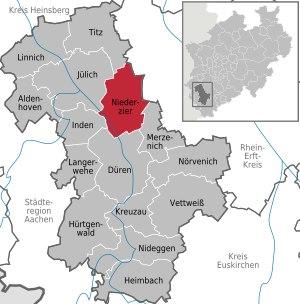
Niederzier est une commune d'Allemagne située dans l'État de Rhénanie-du-Nord-Westphalie. Elle est peuplée d'environ 14 905 habitants. Elle est en outre jumelée avec Bleicherode ainsi que Vieux-Condé depuis 1988.